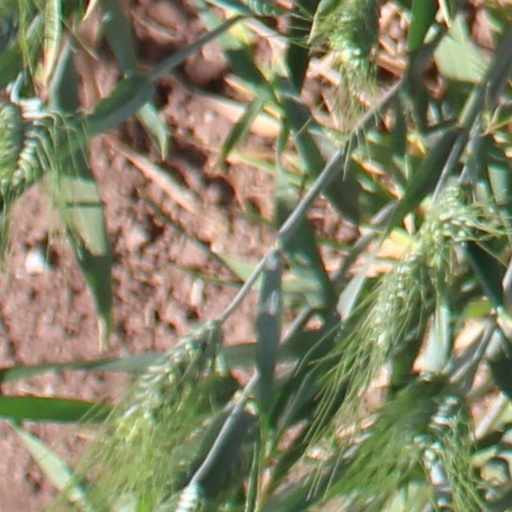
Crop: wheat